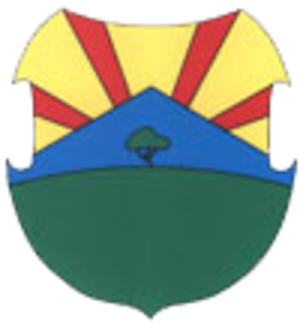
Batch est un village du sud de la Macédoine du Nord, situé dans la municipalité de Novatsi. Le village comptait 172 habitants en 2002.